City Gymnasium ('s-Hertogenbosch)

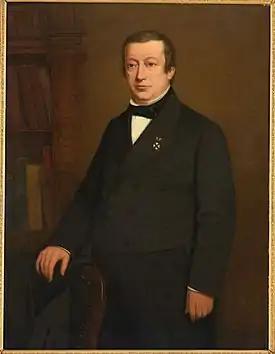
C.R. Hermans (1805-1869), principal from 1834

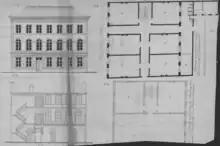
Design of building on the west side of Papenhulst

In October 1847 the Minister of the Interior made the Latin School of 's-Hertogenbosch a gymnasium. The name also surfaced in 1847. In November 1847 the school then advertised for teachers in mathematics, Dutch, French, German and English. On 18 September 1848 the City Gymnasium school was opened.